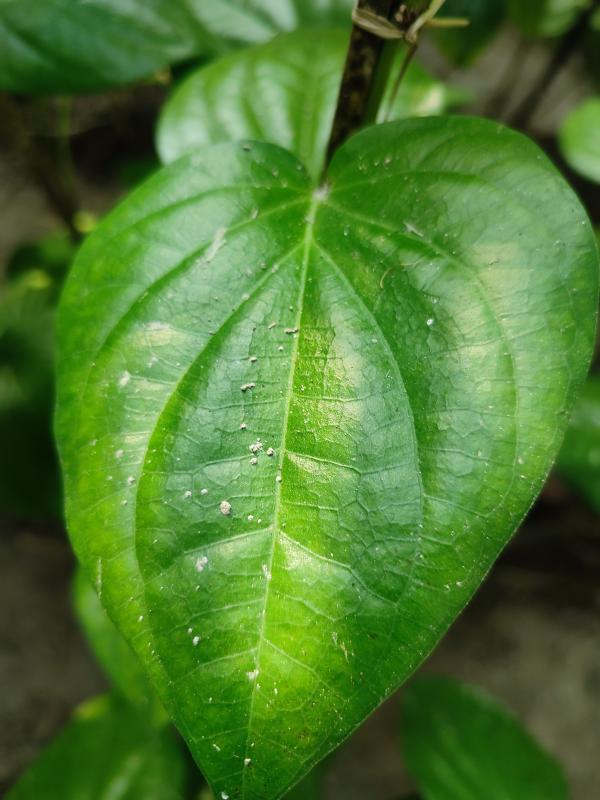
Label: Healthy_Leaf